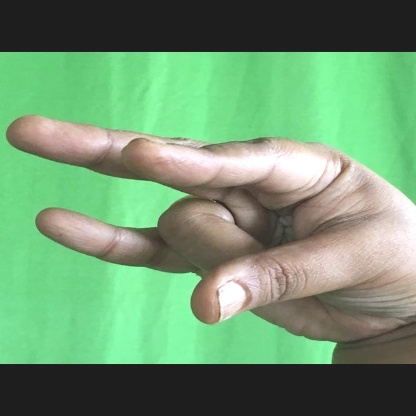
Mudra: Kangulam